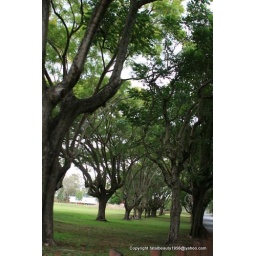
green trees in the park